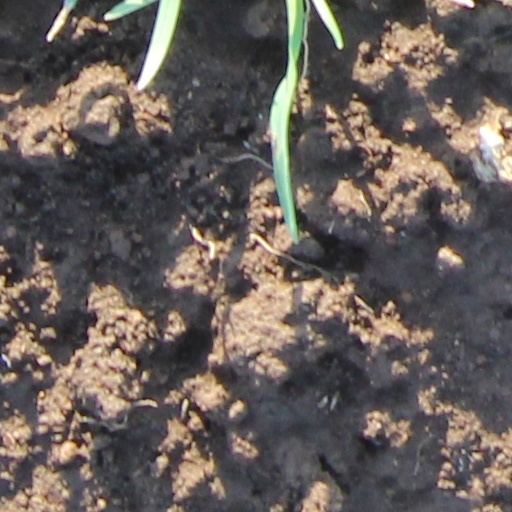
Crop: wheat